Criticism of the Iraq War

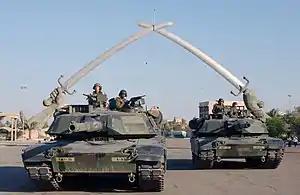
M1A1 Abrams pose for a photo under the "Hands of Victory" in Ceremony Square, Baghdad, Iraq.

The troop level for the initial invasion of Iraq was controversial throughout the run-up to the war, particularly among U.S. military personnel. In 1999, then head of United States Central Command Marine General Anthony Zinni (ret.) organised a series of war games known as Desert Crossing to assess an invasion aimed at unseating Saddam Hussein. His plan, which predicted much of the violence and instability that followed the actual invasion, called for a force of 400,000 troops. Consistent with the Desert Crossing scenarios, the original U.S. army plan for the invasion of Iraq contemplated troop levels of up to 500,000, but Secretary of Defense Donald Rumsfeld declared this plan "the product of old thinking and the embodiment of everything that was wrong with the military", and decided on an invasion force of approximately 130,000, bolstered by some 45,000 British troops and a handful from other nations. The plan to invade with a smaller force was publicly questioned by then Army Chief of Staff General Eric Shinseki, who, during a February 25, 2003 Senate Armed Services Committee hearing, suggested that an invasion force would be "on the order of several hundred thousand soldiers." In a November 15, 2006, hearing of the same committee, General John Abizaid, then head of U.S. Central Command, confirmed that "General Shinseki was right that a greater international force contribution, U.S. force contribution and Iraqi force contribution should have been available immediately after major combat operations."